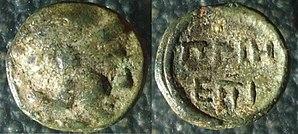
petit bronze de Priène, Ionie, -280 -270 0.59g, 8.52mm, 6h A: tête d'Athéna casquée à droite R: ΠΡΙΗ / ΕΠΙ
Priène est une cité grecque d'Ionie, située sur l'embouchure du Méandre. Les ruines de Priène, bien conservées, se trouvent sur le territoire du village de Samum Kalesi, dans la province d'Aydın en Turquie, quelques kilomètres à l'ouest du village actuel de Doğanbey.